Negative painting

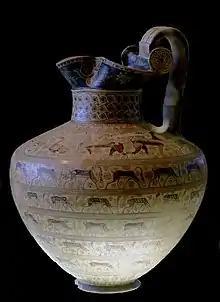
Negative painting on a pitcher from Miletus, Greece, 7th century BC

There have also been examples of negative painting on pottery in Colombia and on the north coast of Brazil near the mouth of the Amazon. There are also examples of negative painted pottery from the ancient Mediterranean, from Italy and Miletus and Rhodes.